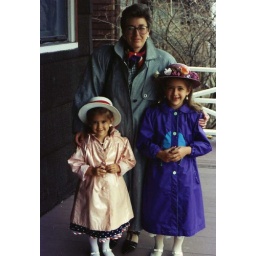
Little girls in hats